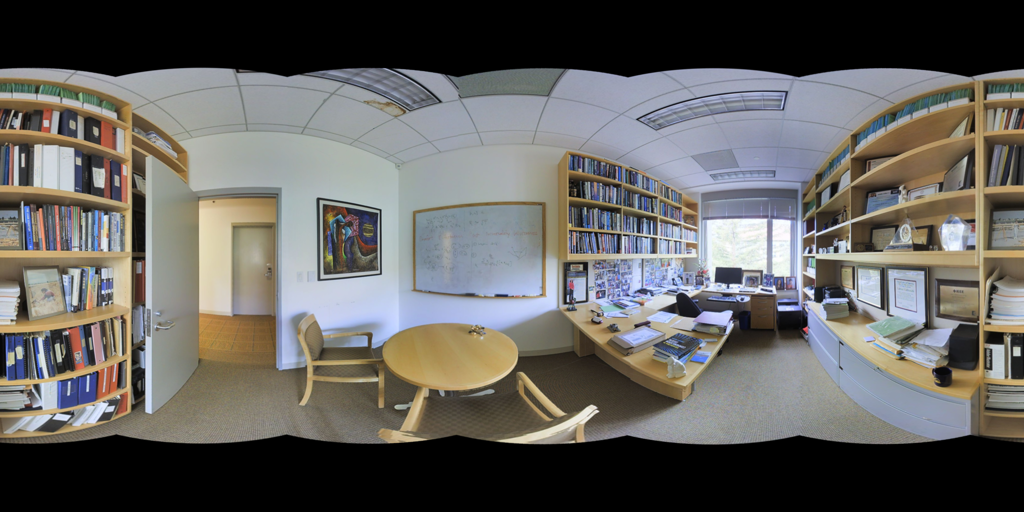
Referred object: the colorful framed painting by the whiteboard

Referred object: look straight ahead at the round wooden table

Referred object: the chair near the doorway